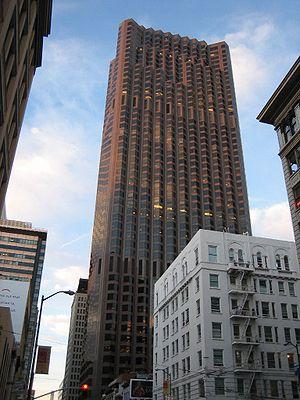
La Bank of America Center ou 555 California Street est un gratte-ciel situé à San Francisco, aux États-Unis.